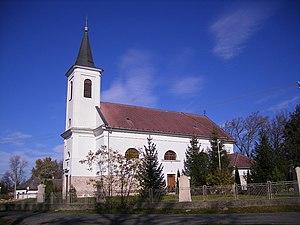
Baloň est un village de Slovaquie situé dans la région de Trnava.